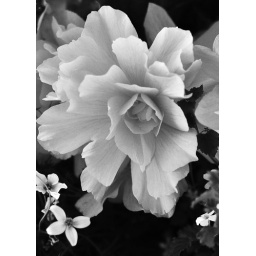
flower in gray